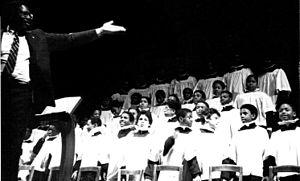
Boys Choir of Harlem à Paris (Eglise Saint Germain des prés)
Les chœurs de garçons occupent une place particulière dans le monde du chant choral et plus spécifiquement des chœurs d'enfants. Autrefois omniprésents dans l'Europe chrétienne, leur nombre a considérablement diminué à partir du XIXᵉ siècle. Après la levée de l'interdit autrefois fait aux femmes et aux jeunes filles de chanter à l'église, c'est principalement au titre de la qualité unique des voix de garçons que ce type de chœur subsiste aujourd'hui.